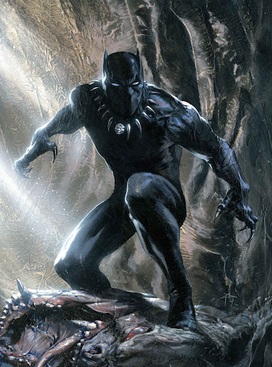
แบล็กแพนเทอร์

แบล็กแพนเทอร์ () เป็นตัวละครซูเปอร์ฮีโรในหนังสือการ์ตูนอเมริกันที่จัดพิมพ์โดยมาร์เวลคอมิกส์ สร้างสรรค์โดย สแตน ลี (Stan Lee) และ แจ็ก เคอร์บี (Jack Kirby) ปรากฏตัวครั้งแรกใน "Fantastic Four" ชุดที่ 1 เล่มที่ 52 (กรกฎาคม 1966) โดยตัวละครนี้เป็นซูเปอร์ฮีโรผิวสีคนแรกของมาร์เวลคอมิกส์ แบล็กแพนเทอร์ถูกออกแบบให้เป็นตัวละครชายเชื้อชาติแอฟริกันที่ปกครองและพิทักษ์ประเทศสมมุติในแอฟริกาที่ชื่อ วาคานดา (Wakanda) ซึ่งมีฉากหน้าเป็นประเทศที่ยากจน แต่แท้จริงแล้วเป็นหนึ่งในประเทศที่มีวิทยาการล้ำหน้าที่สุดในโลก
แบล็กแพนเทอร์ คือ ตำแหน่งกษัตริย์และผู้พิทักษ์แห่งประเทศวาคานดา โดย ชัลลา (T'Challa) คือ แบล็กแพนเทอร์คนปัจจุบัน เขาเป็นโอรสของกษัตริย์ ที'ชากา ที่ศึกษาและแสวงหาความรู้ต่างๆ
ฝึกฝนร่างกายและฝึกฝนทักษะการต่อสู้ เพื่อให้พร้อมที่จะสืบทอดตำแหน่งดังกล่าว หลังจากที่เขารับตำแหน่งแล้ว ชัลลาก็ได้ดื่มสารสกัดจาก "สมุนไพรรูปหัวใจ" ทำให้เขามีศักยภาพร่างกายเหนือมนุษย์
และชุดแบล็กแพนเทอร์ของเขาก็สร้างมาจาก "แร่ไวเบรเนียม" ที่ผสมผสานเข้ากับเทคโนโลยีอันล้ำสมัยของวาคานดา โดยชัลลาได้ใช้พลัง, ความสามารถ และเทคโนโลยีของวาคานดาในการปกป้องประเทศและปกป้องโลกจากภัยคุกคามต่างๆในฐานะแบล็กแพนเทอร์
== ประวัติการสร้างสรรค์ ==
สแตน ลี และ แจ็ก เคอร์บี ได้สร้างแบล็กแพนเทอร์ซึ่งเป็นตัวละครผิวสีคนแรกของมาร์เวลขี้นมา โดยเขียนเรื่องให้เขาเผชิญหน้ากับแฟนทาสติกโฟร์ด้วยความเข้าใจผิดใน
"Fantastic Four" ชุดที่ 1 เล่มที่ 52 (กรกฎาคม ค.ศ. 1966) และให้เขาสามารถเอาชนะสมาชิกของแฟนทาสติกโฟร์ได้ทุกคน ตัวจริงของเขา คือ ชัลลา
นักวิทยาศาสตร์อัจฉริยะและผู้ปกครองประเทศวาคานดาในแอฟริกา ซึ่งเป็นประเทศที่ดูเหมือนชนเผ่าธรรมดา แต่แท้จริงแล้วกลับเป็นเพียงฉากบังหน้าซ่อนความเจริญของประเทศไว้
เพื่อไม่ให้ประเทศถูกรุกรานจากคนภายนอก โดยเรื่องราวต้นกำเนิดของเขานั้นได้ถูกเล่าใน "Fantastic Four" ฉบับถัดมา
แบล็กแพนเทอร์เป็นตัวละครสมทบในการ์ตูนหลายเรื่องจนกระทั่งเขาได้เปิดซีรีส์ของตัวเองในนิตยสารการ์ตูนล่องไพร "Jungle Action" เล่มที่ 5 (กรกฎาคม ค.ศ. 1973)
และหลังจากนั้น ดอน แม็คเกรเกอร์ (Don McGregor) ก็ได้เขียนเรื่องยาวชุด Panther's Rage เล่าการผจญภัยของชัลลาที่กลับมาวาคานดา
โดยซีรีส์ชุดนี้เป็นหนึ่งในเรื่องราวของแบล็กแพนเทอร์ที่มีเสียงตอบรับมากที่สุด
==การปรากฏตัวในสื่ออื่นๆ==
=== ภาพยนตร์ ===
แชดวิก โบสแมน (Chadwick Boseman) รับบทเป็น ที'ชัลลา / แบล็กแพนเทอร์ ในจักรวาลภาพยนตร์มาร์เวล
โดยในฉบับนี้ ที'ชัลลาเป็นเจ้าชายแห่งประเทศวาคานดาที่รับหน้าที่เป็นแบล็กแพนเทอร์ก่อนที่เขาจะได้ขึ้นเป็นกษัตริย์ เนื่องจากพ่อของเขาซึ่งเป็นกษัตริย์นั้นมีอายุมากเกินกว่าที่จะทำหน้าที่นี้ต่อไป
ในภาพยนตร์ได้แสดงให้เห็นว่าเขามีความเร็ว ความคล่องแคล่ว ความแข็งแรงและความทนทานที่ยอดเยี่ยมเหนือคนทั่วไป โดยมีต้นกำเนิดพลังมาจากสมุนไพรรูปหัวใจเหมือนอย่างในคอมิกส์
*ปรากฏตัวครั้งแรกในภาพยนตร์เรื่อง "กัปตันอเมริกา: ศึกฮีโร่ระห่ำโลก" (พ.ศ. 2559) โดยเป็นหนึ่งในตัวละครที่มีบทบาทโดดเด่น
*เป็นตัวละครหลักของภาพยนตร์เรื่อง "แบล็ค แพนเธอร์ (ภาพยนตร์)|แบล็ค แพนเธอร์" (พ.ศ. 2561)
*เป็นหนึ่งในตัวละครสำคัญของภาพยนตร์เรื่อง "อเวนเจอร์ส: มหาสงครามล้างจักรวาล" (พ.ศ. 2561)
==เกร็ดเล็กเกร็ดน้อย==
CNN Money หรือนิตยสาร TIME ได้ประมูลค่าของทรัพย์สินของตัวละครซูเปอร์ฮีโร โดยซูเปอร์ฮีโรที่รวยที่สุดในโลกคือแบล็กแพนเทอร์ เขามีทรัพย์สินคือแร่ไวเบรเนียมหนัก 10,000 ตัน มูลค่า 90,700,000,000 ล้านดอลลาร์สหรัฐ
==อ้างอิง==
==แหล่งข้อมูลอื่น==
*
* Black Panther at the Marvel Directory
* World of Black Heroes: Black Panther-T'challa Biography
หมวดหมู่:แบล็กแพนเทอร์ (มาร์เวลคอมิกส์)|
หมวดหมู่:ยอดมนุษย์แอฟริกา
หมวดหมู่:ยอดมนุษย์อเมริกัน
หมวดหมู่:ซูเปอร์ฮีโร่ในมาร์เวลคอมิกส์
หมวดหมู่:ตัวละครมาร์เวลคอมิกส์
หมวดหมู่:ตัวละครในอเวนเจอร์ส (หนังสือการ์ตูน)
หมวดหมู่:ตัวละครชาวแอฟริกา
หมวดหมู่:ชาววาคานดา
หมวดหมู่:ตัวละครที่เป็นพระมหากษัตริย์
หมวดหมู่:ตัวละครที่เป็นเจ้าชาย
หมวดหมู่:ตัวละครที่เป็นมกุฎราชกุมาร
หมวดหมู่:ตัวละครที่เป็นนักวิทยาศาสตร์
หมวดหมู่:ตัวละครที่เป็นนักล่า
หมวดหมู่:ตัวละครชายในแอนิเมชัน